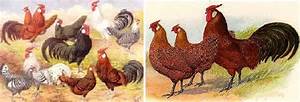
Label: chicken